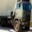
Label: truck